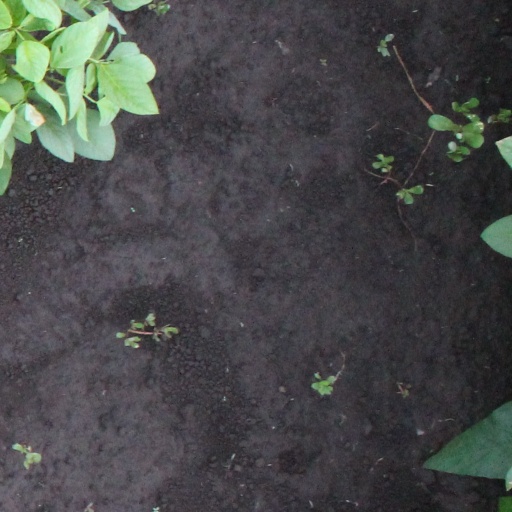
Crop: soybean